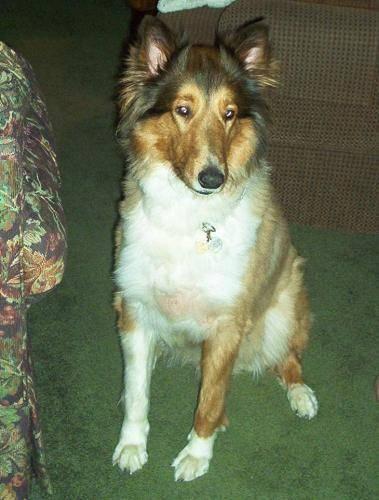
dog